Ghana Navy

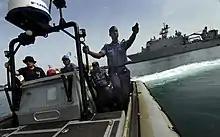
Ghana Navy sailor a in rigid-hulled inflatable boat

46.8m patrol vessels ordered from China's Poly Technologies subsidiary of China Poly Group Corporation in 2011 and delivered to GN (Ghana Navy) in October 2011. The boats were commissioned 21 February 2012.